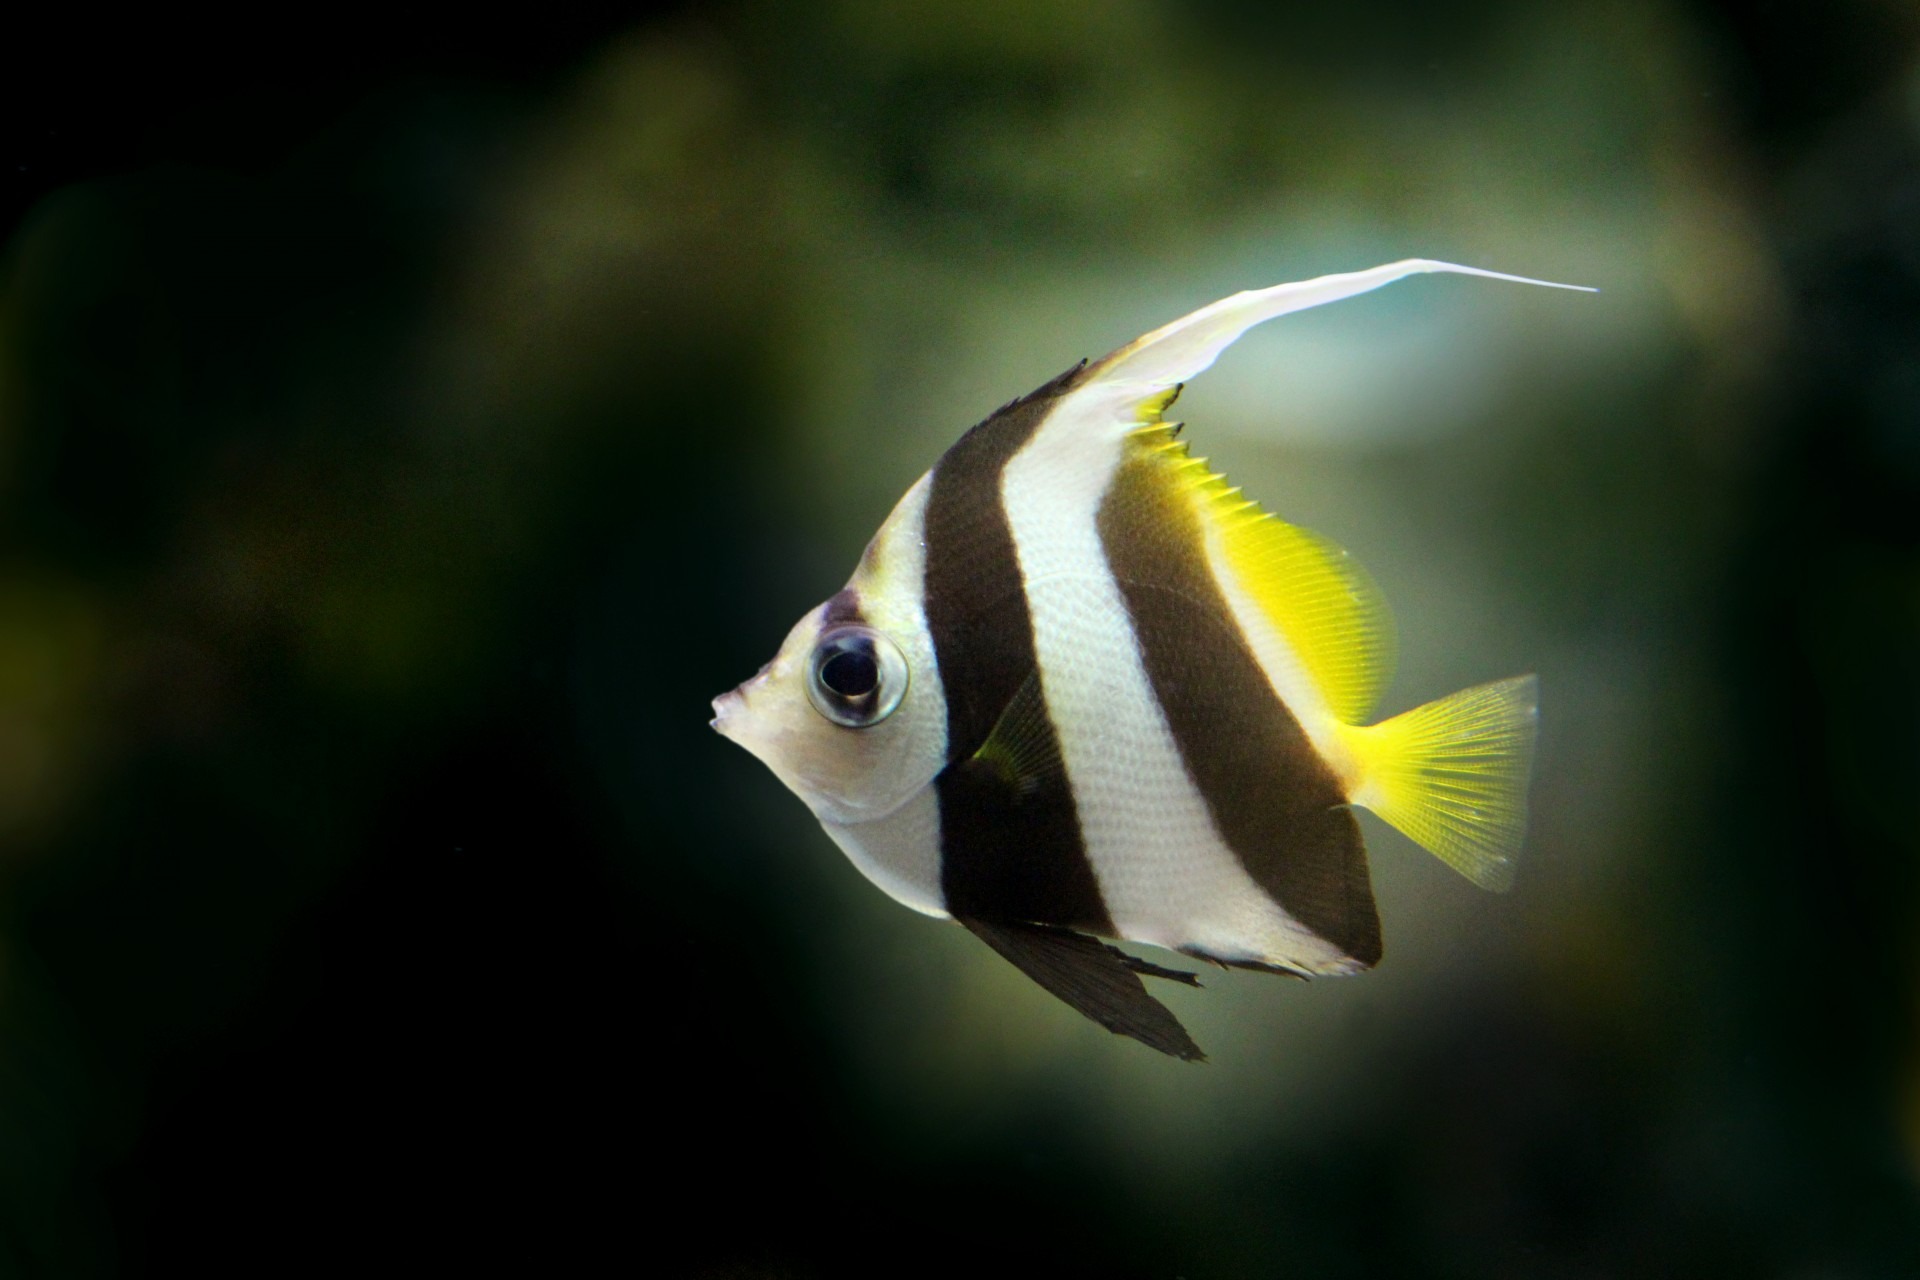
nature, wing, photography, leaf, flower, swim, beak, aquatic, colorful, yellow, fish, fauna, swimming, fin, close up, aquarium, stripes, scales, macro photography, freshwater fish, flat fish, angelfish, pomacentridae, pretty fish